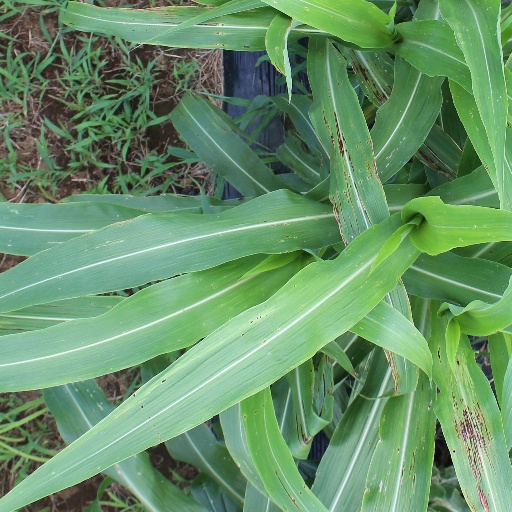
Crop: sorghum